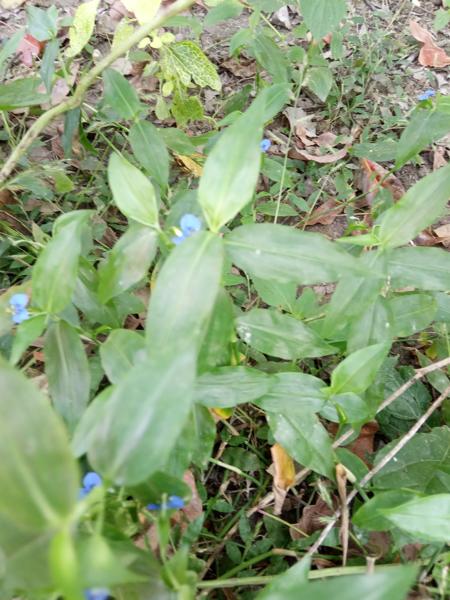
Weed species: Commelina benghalensis